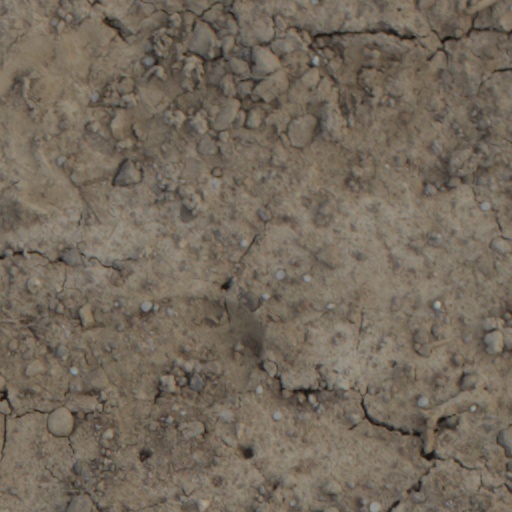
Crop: wheat